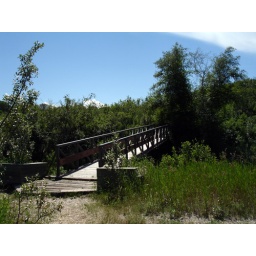
Another bridge helps visitors safely cross over the creek.